Sarah Paulson

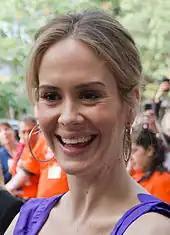
Paulson at the 2011 Toronto International Film Festival

In 2008, ABC cast Paulson in the pilot "Cupid", which was ordered to series. It was a remake of the 1998 series starring Jeremy Piven and Paula Marshall. In the new version, Paulson starred opposite Bobby Cannavale. It debuted in late March 2009 on ABC but was cancelled on May 19, 2009, after six episodes. In February 2010, Paulson was cast as the circa 1982 mother of main character Meredith Grey, on the ABC drama "Grey's Anatomy", appearing in a flashback sequence in a season-six episode. She then played Nicolle Wallace in the HBO film "Game Change" (2012), based on events of the 2008 U.S. presidential election campaign. For her performance, she earned Primetime Emmy Award and Golden Globe Award nominations.